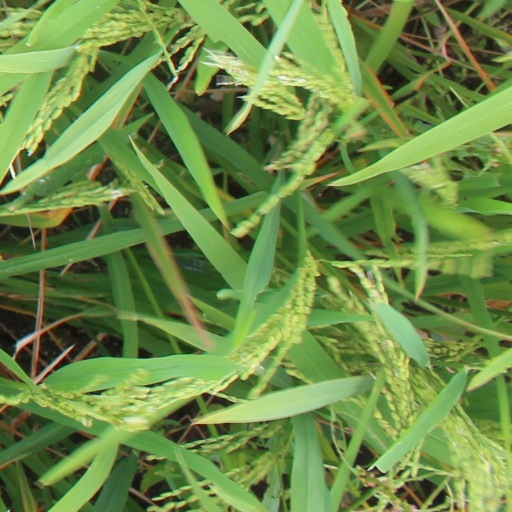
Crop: rice